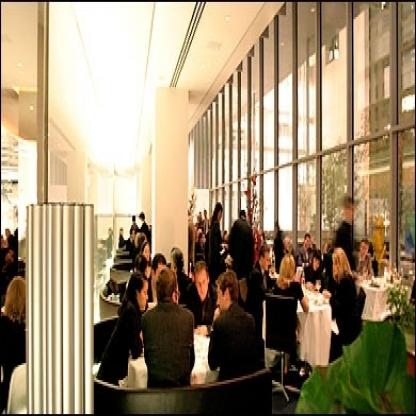
Scene: Indoor